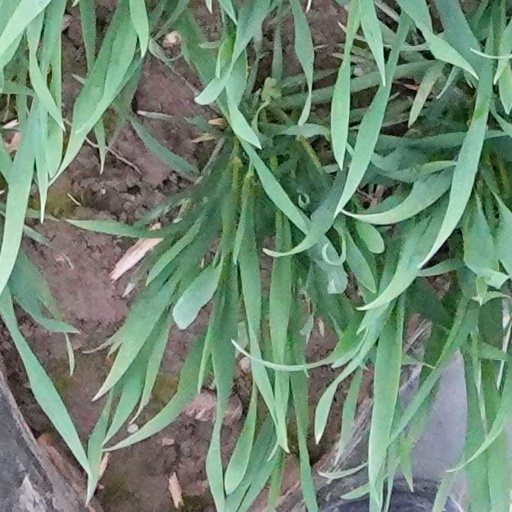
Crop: wheat